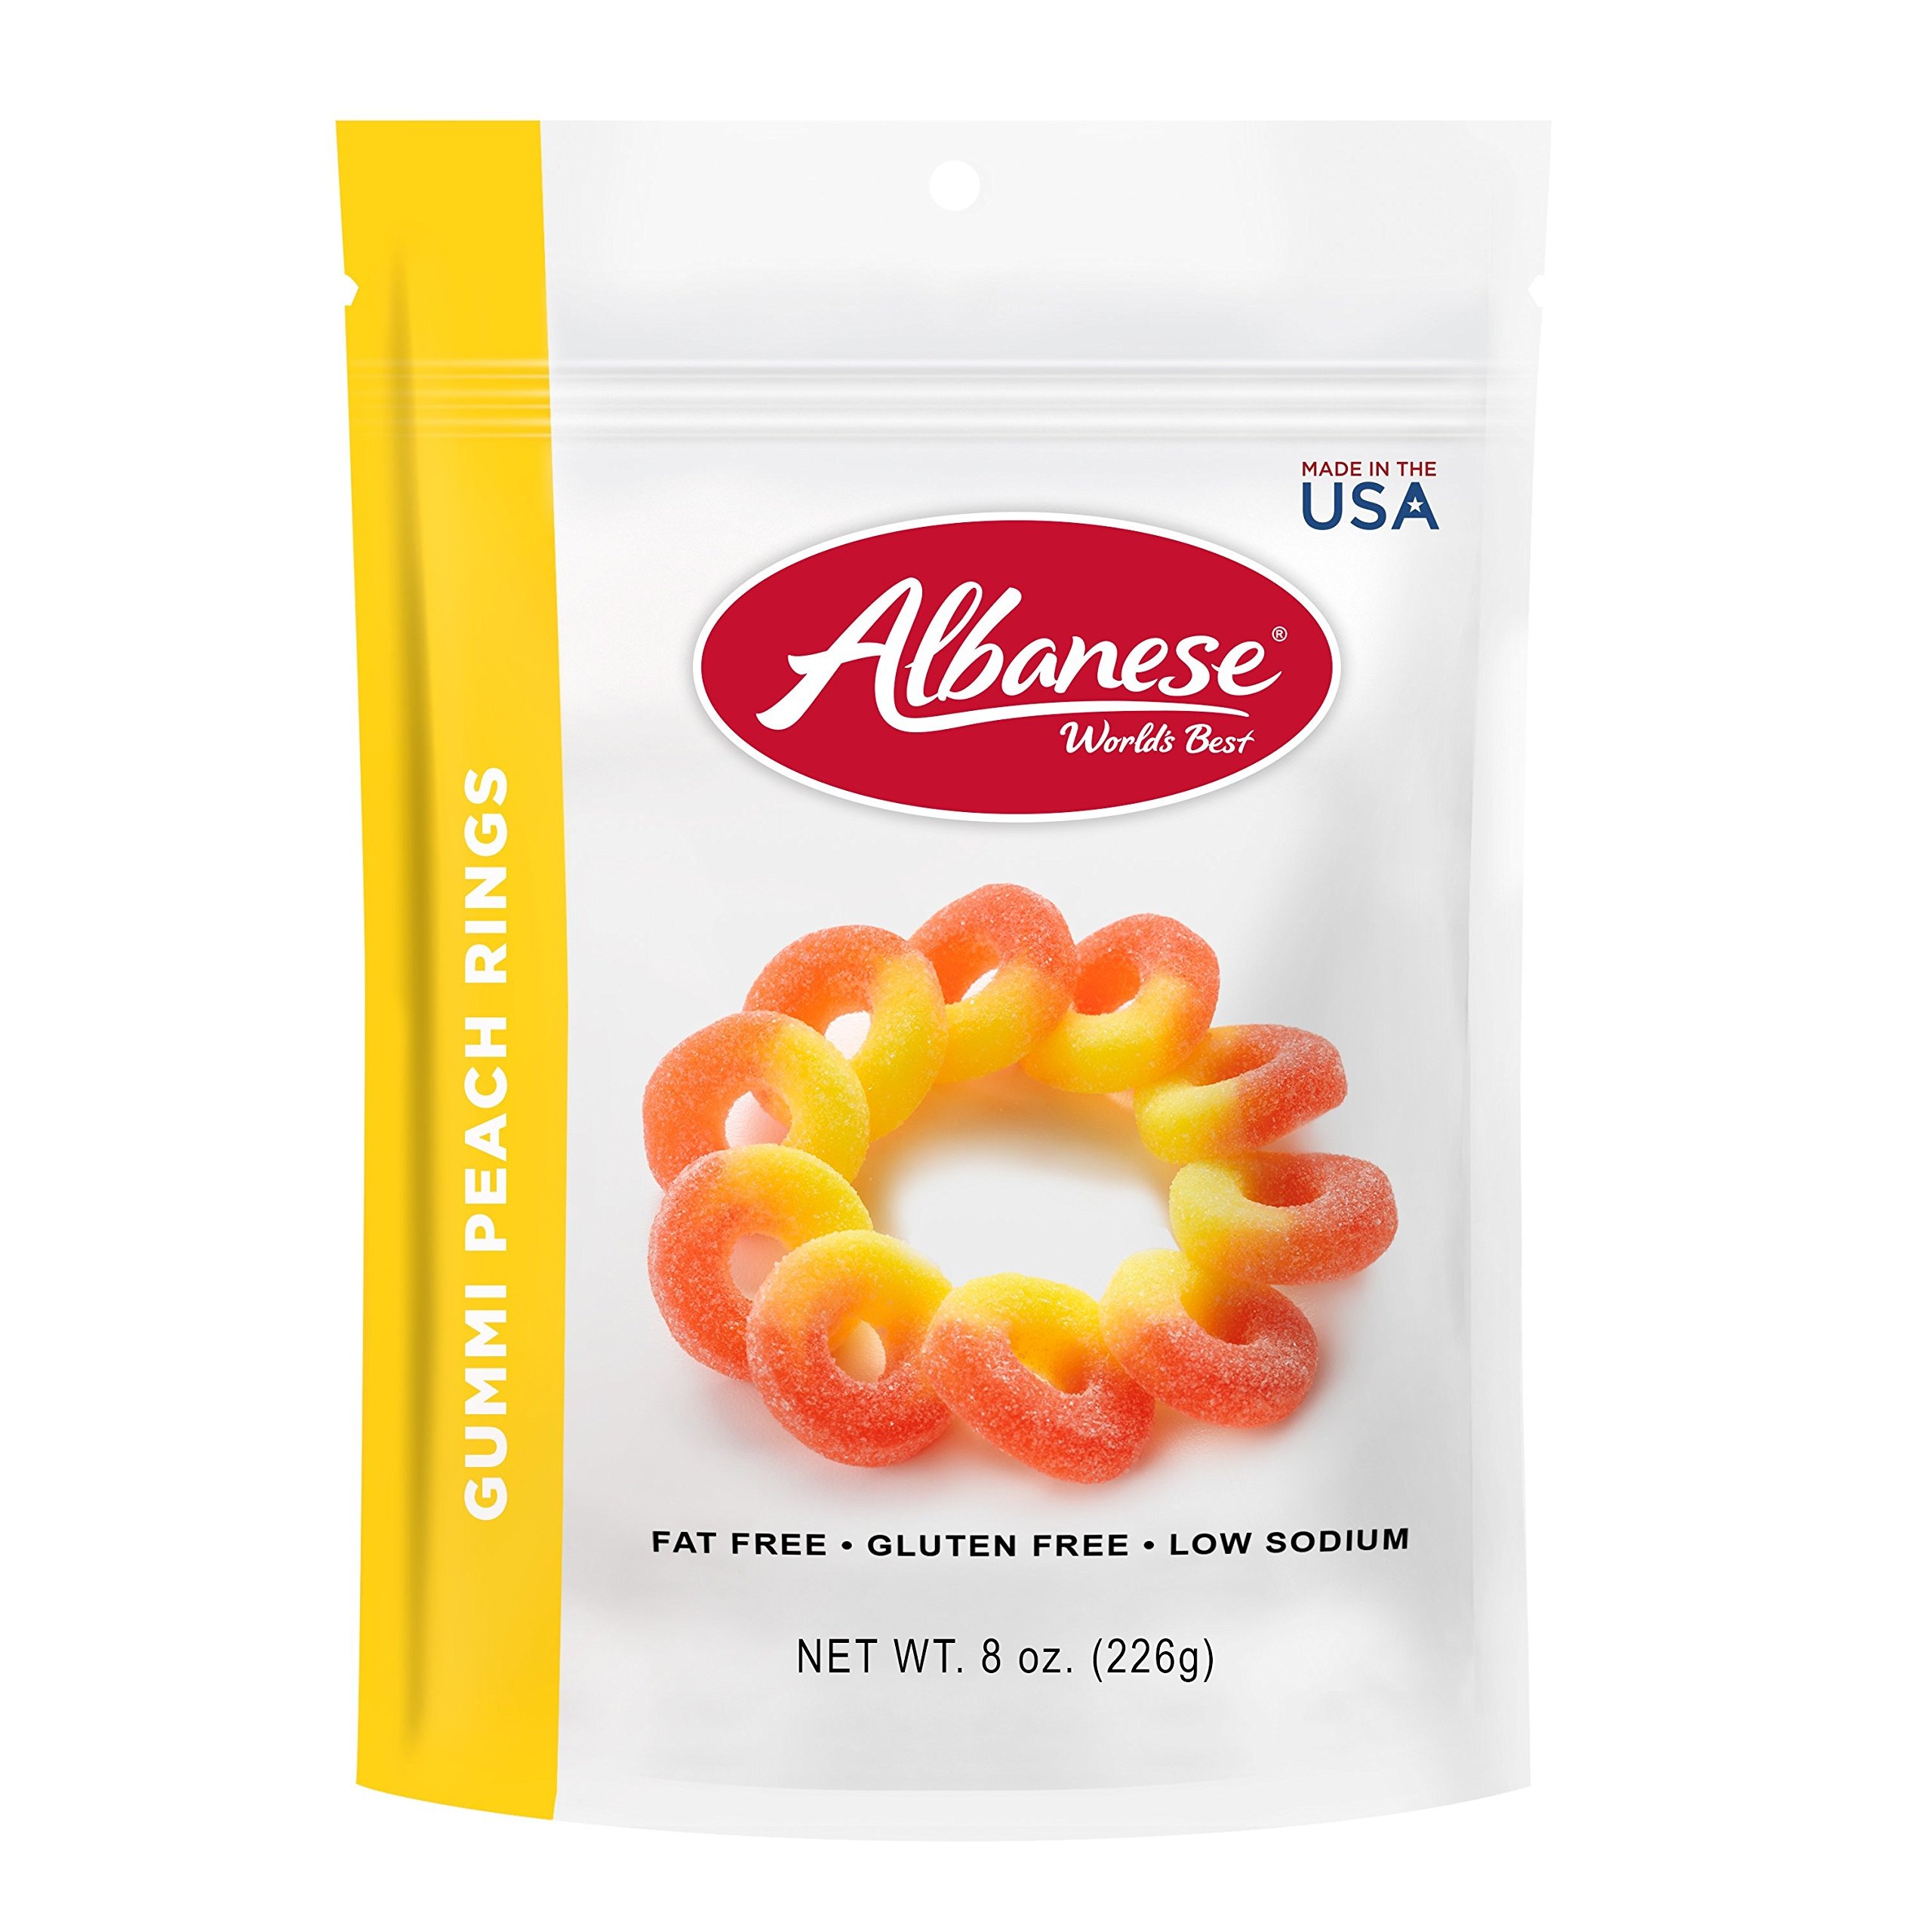
Item Name: Albanese, Peach Rings, 8 oz. Peg bag (12 count)
Product Description: Just peachy! Our Gummi Peach Rings are bursting with bright, fresh peach flavor.
Value: 12.0
Unit: Count

Price: 4.19